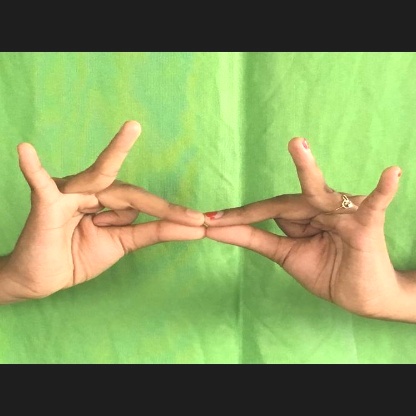
Mudra: Sakata